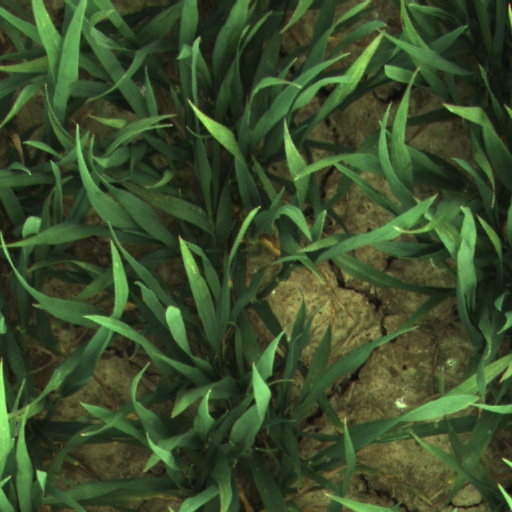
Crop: wheat